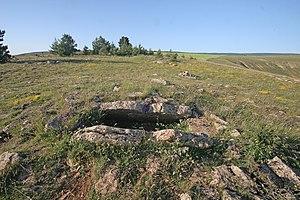
Dolmen des Combes Camera location44°